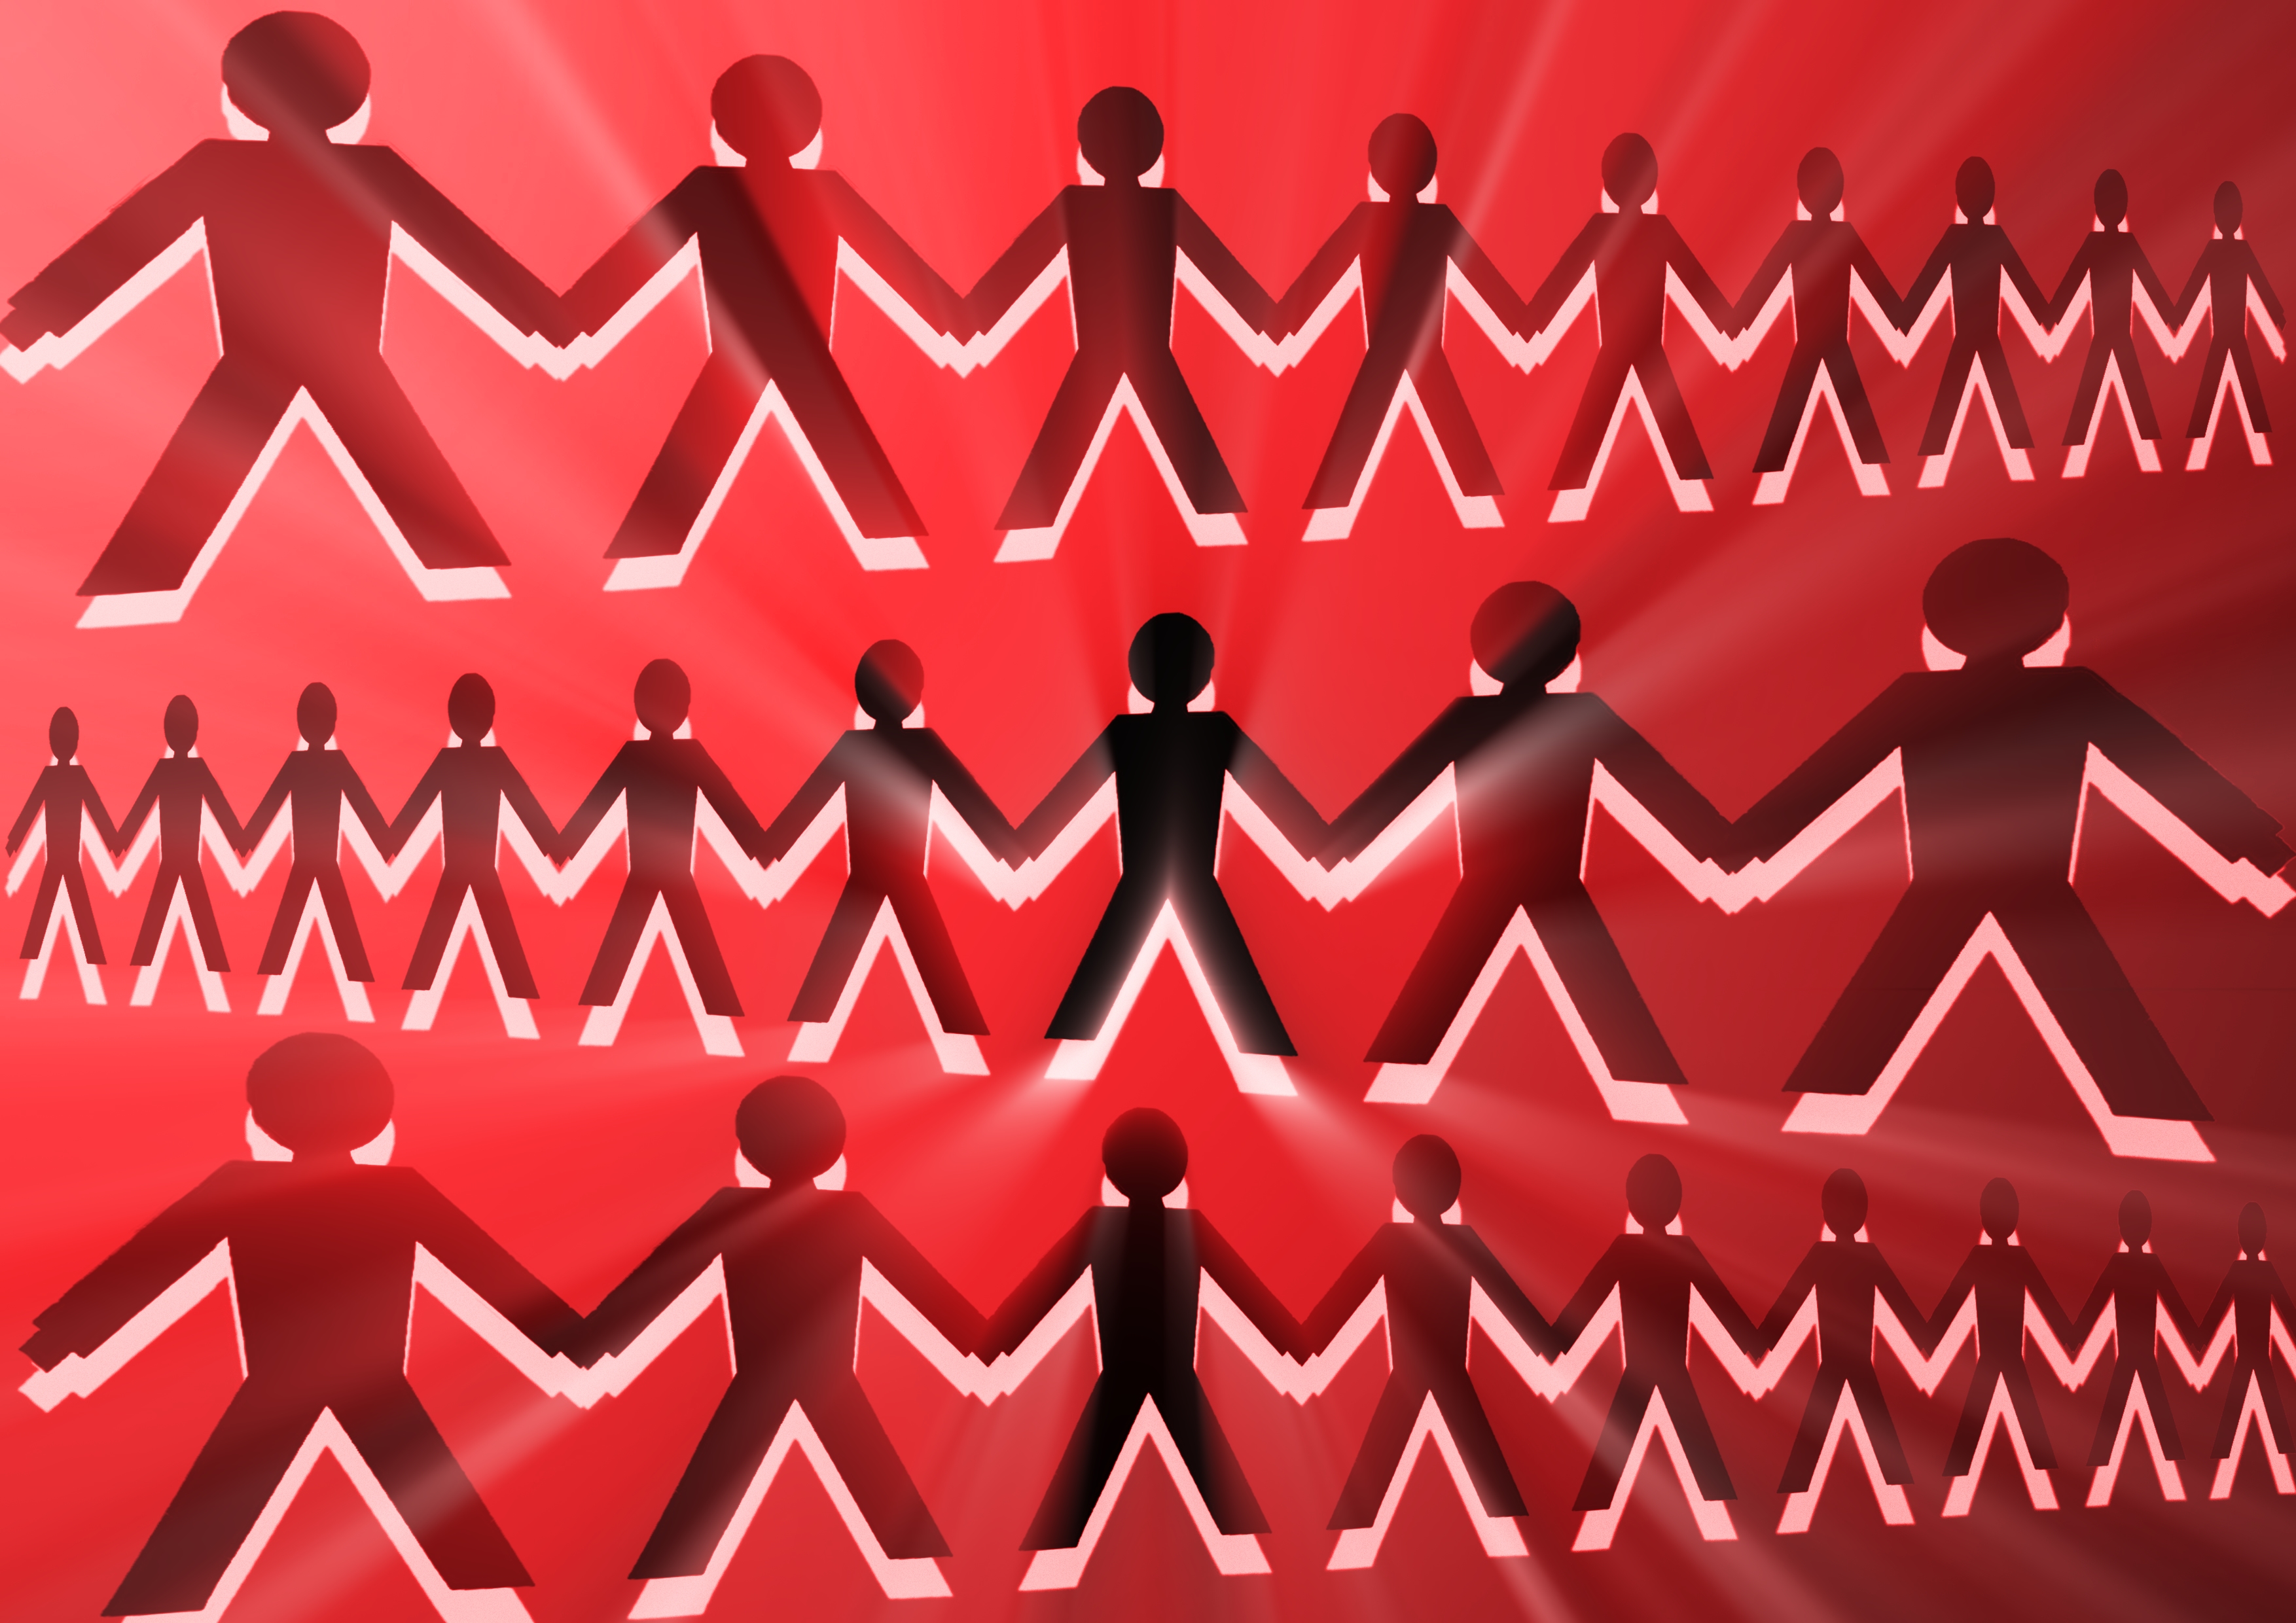
achievement, agreement, alliance, brotherhood, coalition, collaboration, community, concept, concepts, confidence concept, cooperation, cropped, crowd, culture, diverse, diversity, friends, friendship, group, hands, human, ideas, illustration, imagination, interaction, men, metaphor, motivation, partnership, people, potential, recruitment, relationship, shadow, strategy, strength, success, support, team, teamwork, together, togetherness, transformation, unity, variation, youth, red, text, pink, font, computer wallpaper, graphics